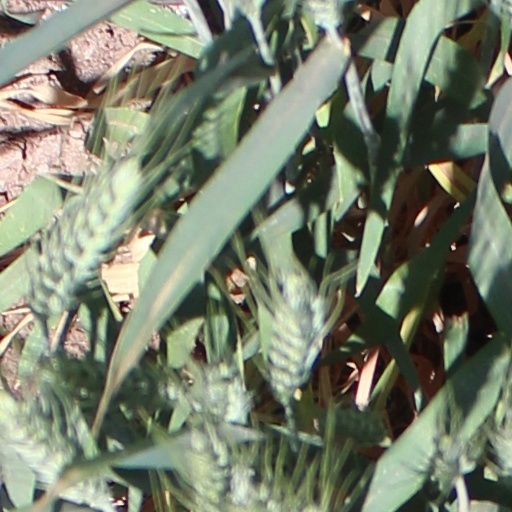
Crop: wheat